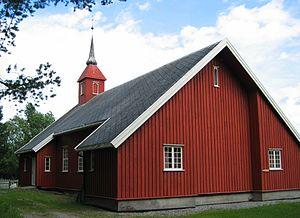
Fagerhaug chapelle, Oppdal, Norvège